Michael McCann (composer)

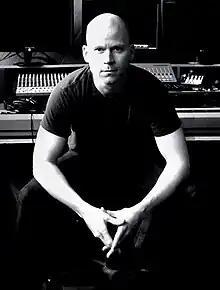
Michael McCann in 2010

Michael Anthony McCann is a Canadian composer for television, video games and film. He is best known for composing the scores to the video games "", "", "", "" and "Borderlands 3".